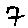
Label: 7